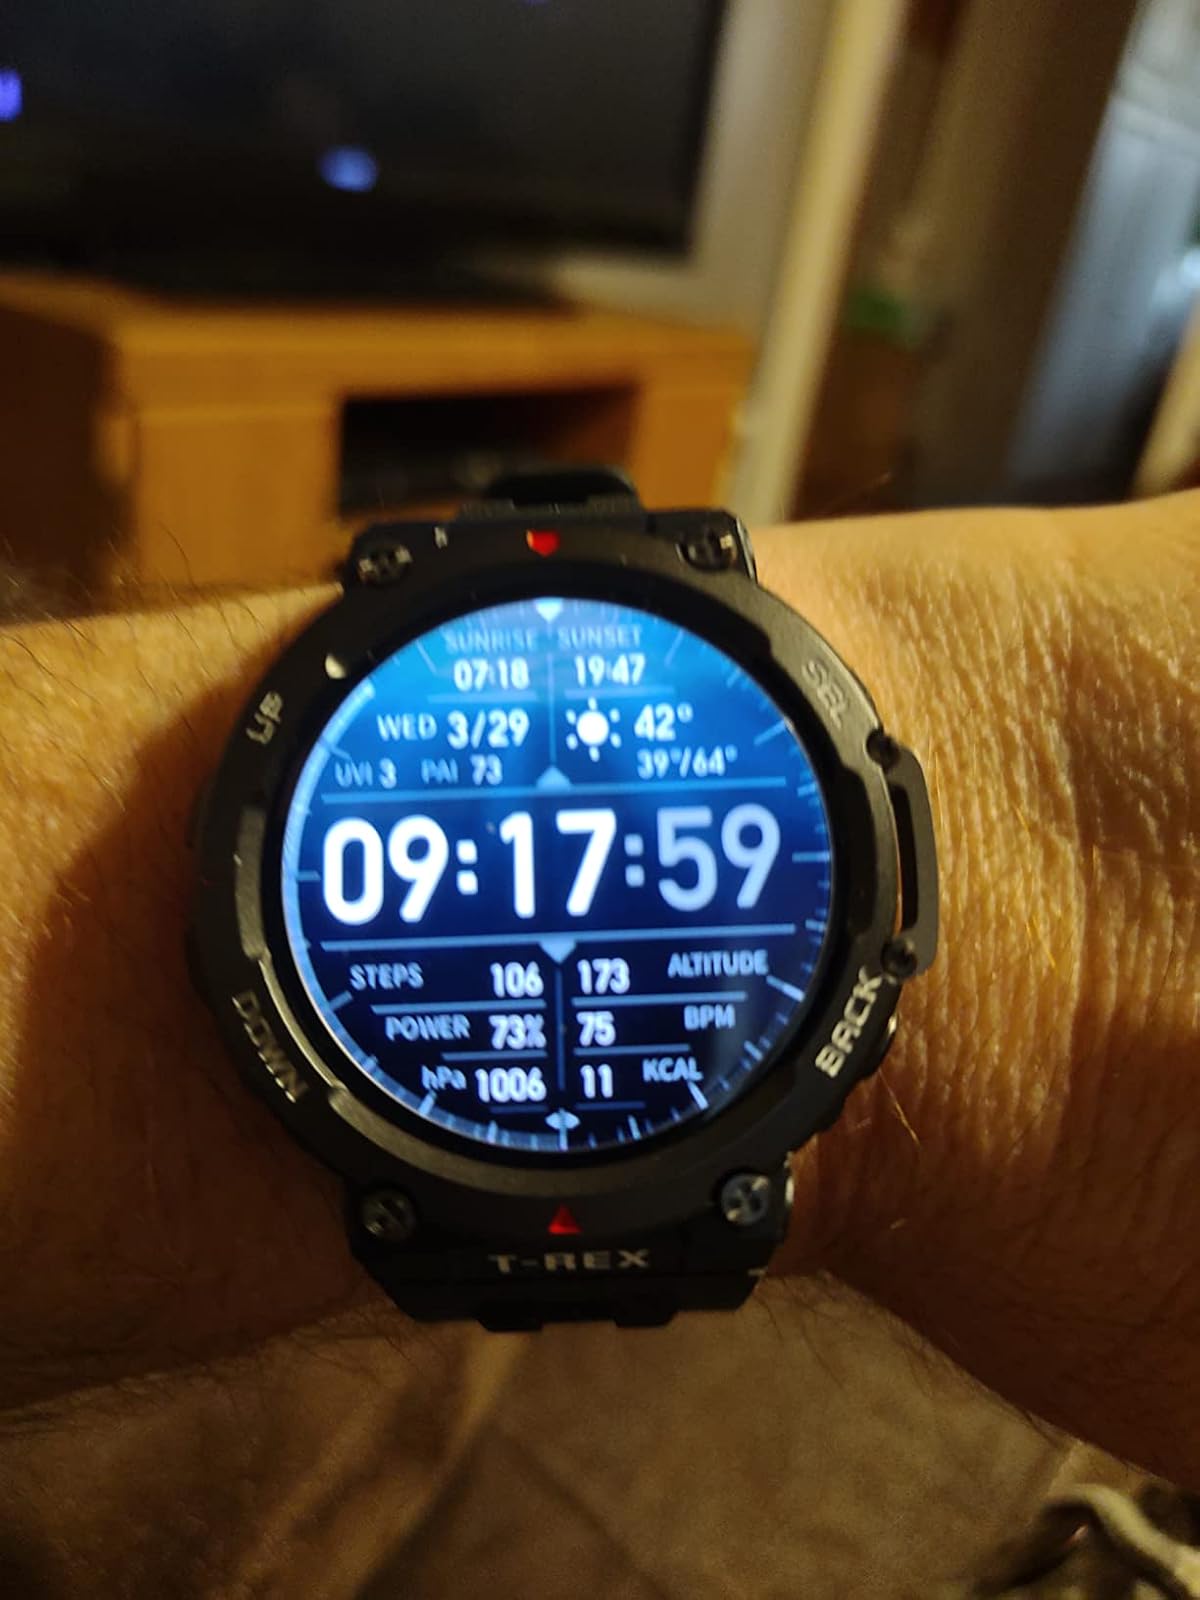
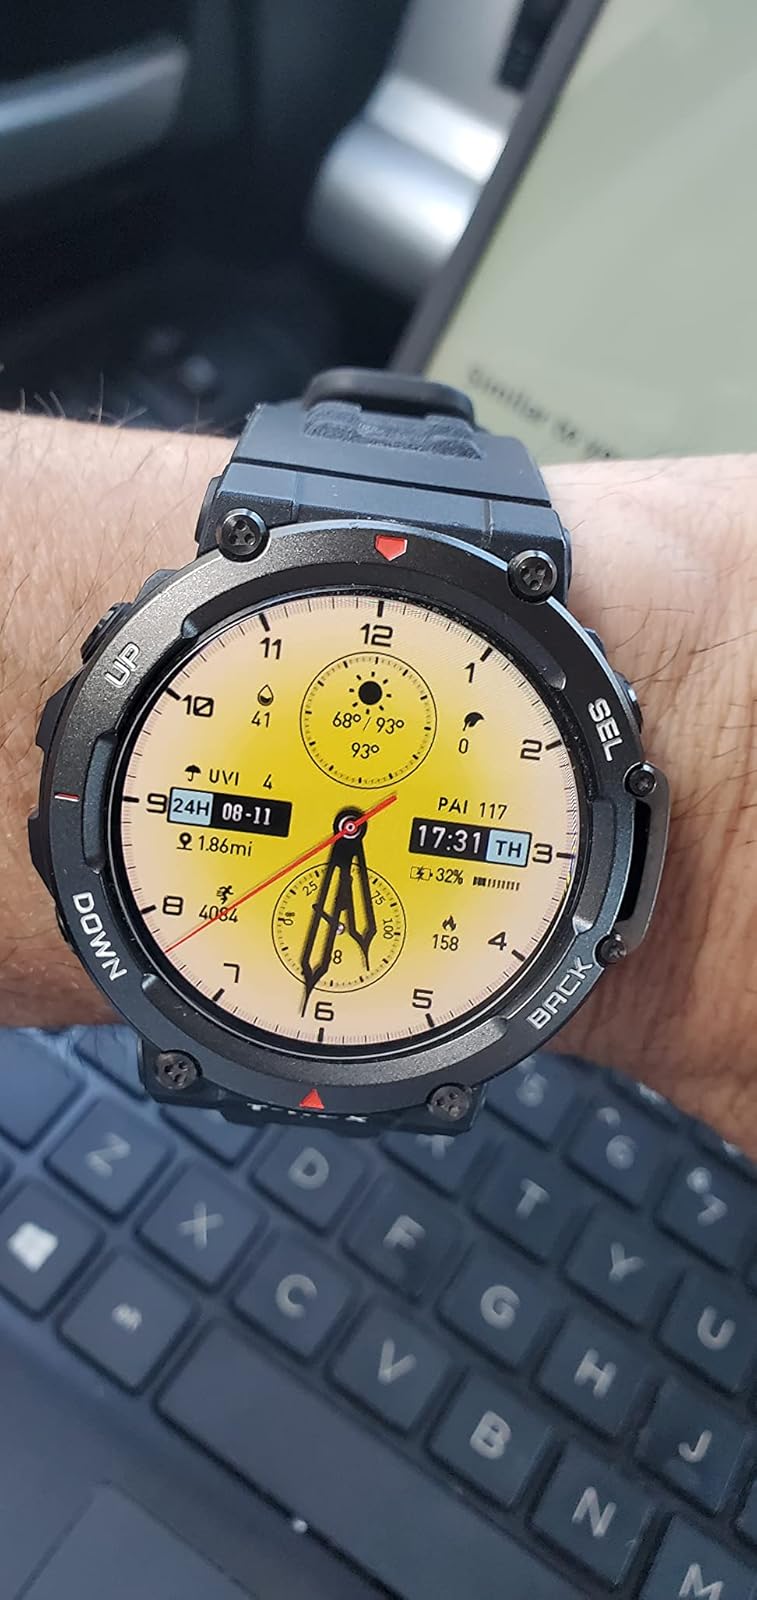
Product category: smartwatch
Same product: yes